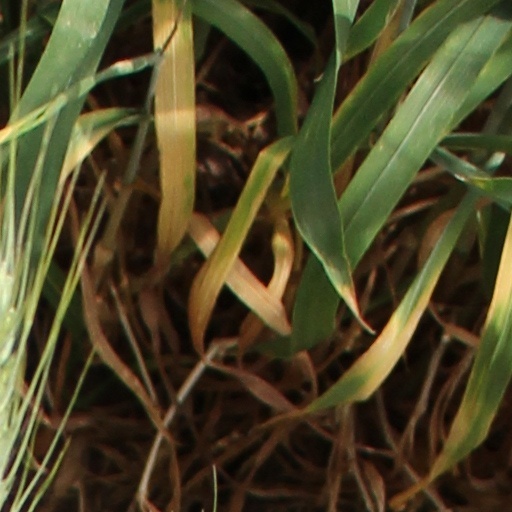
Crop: wheat